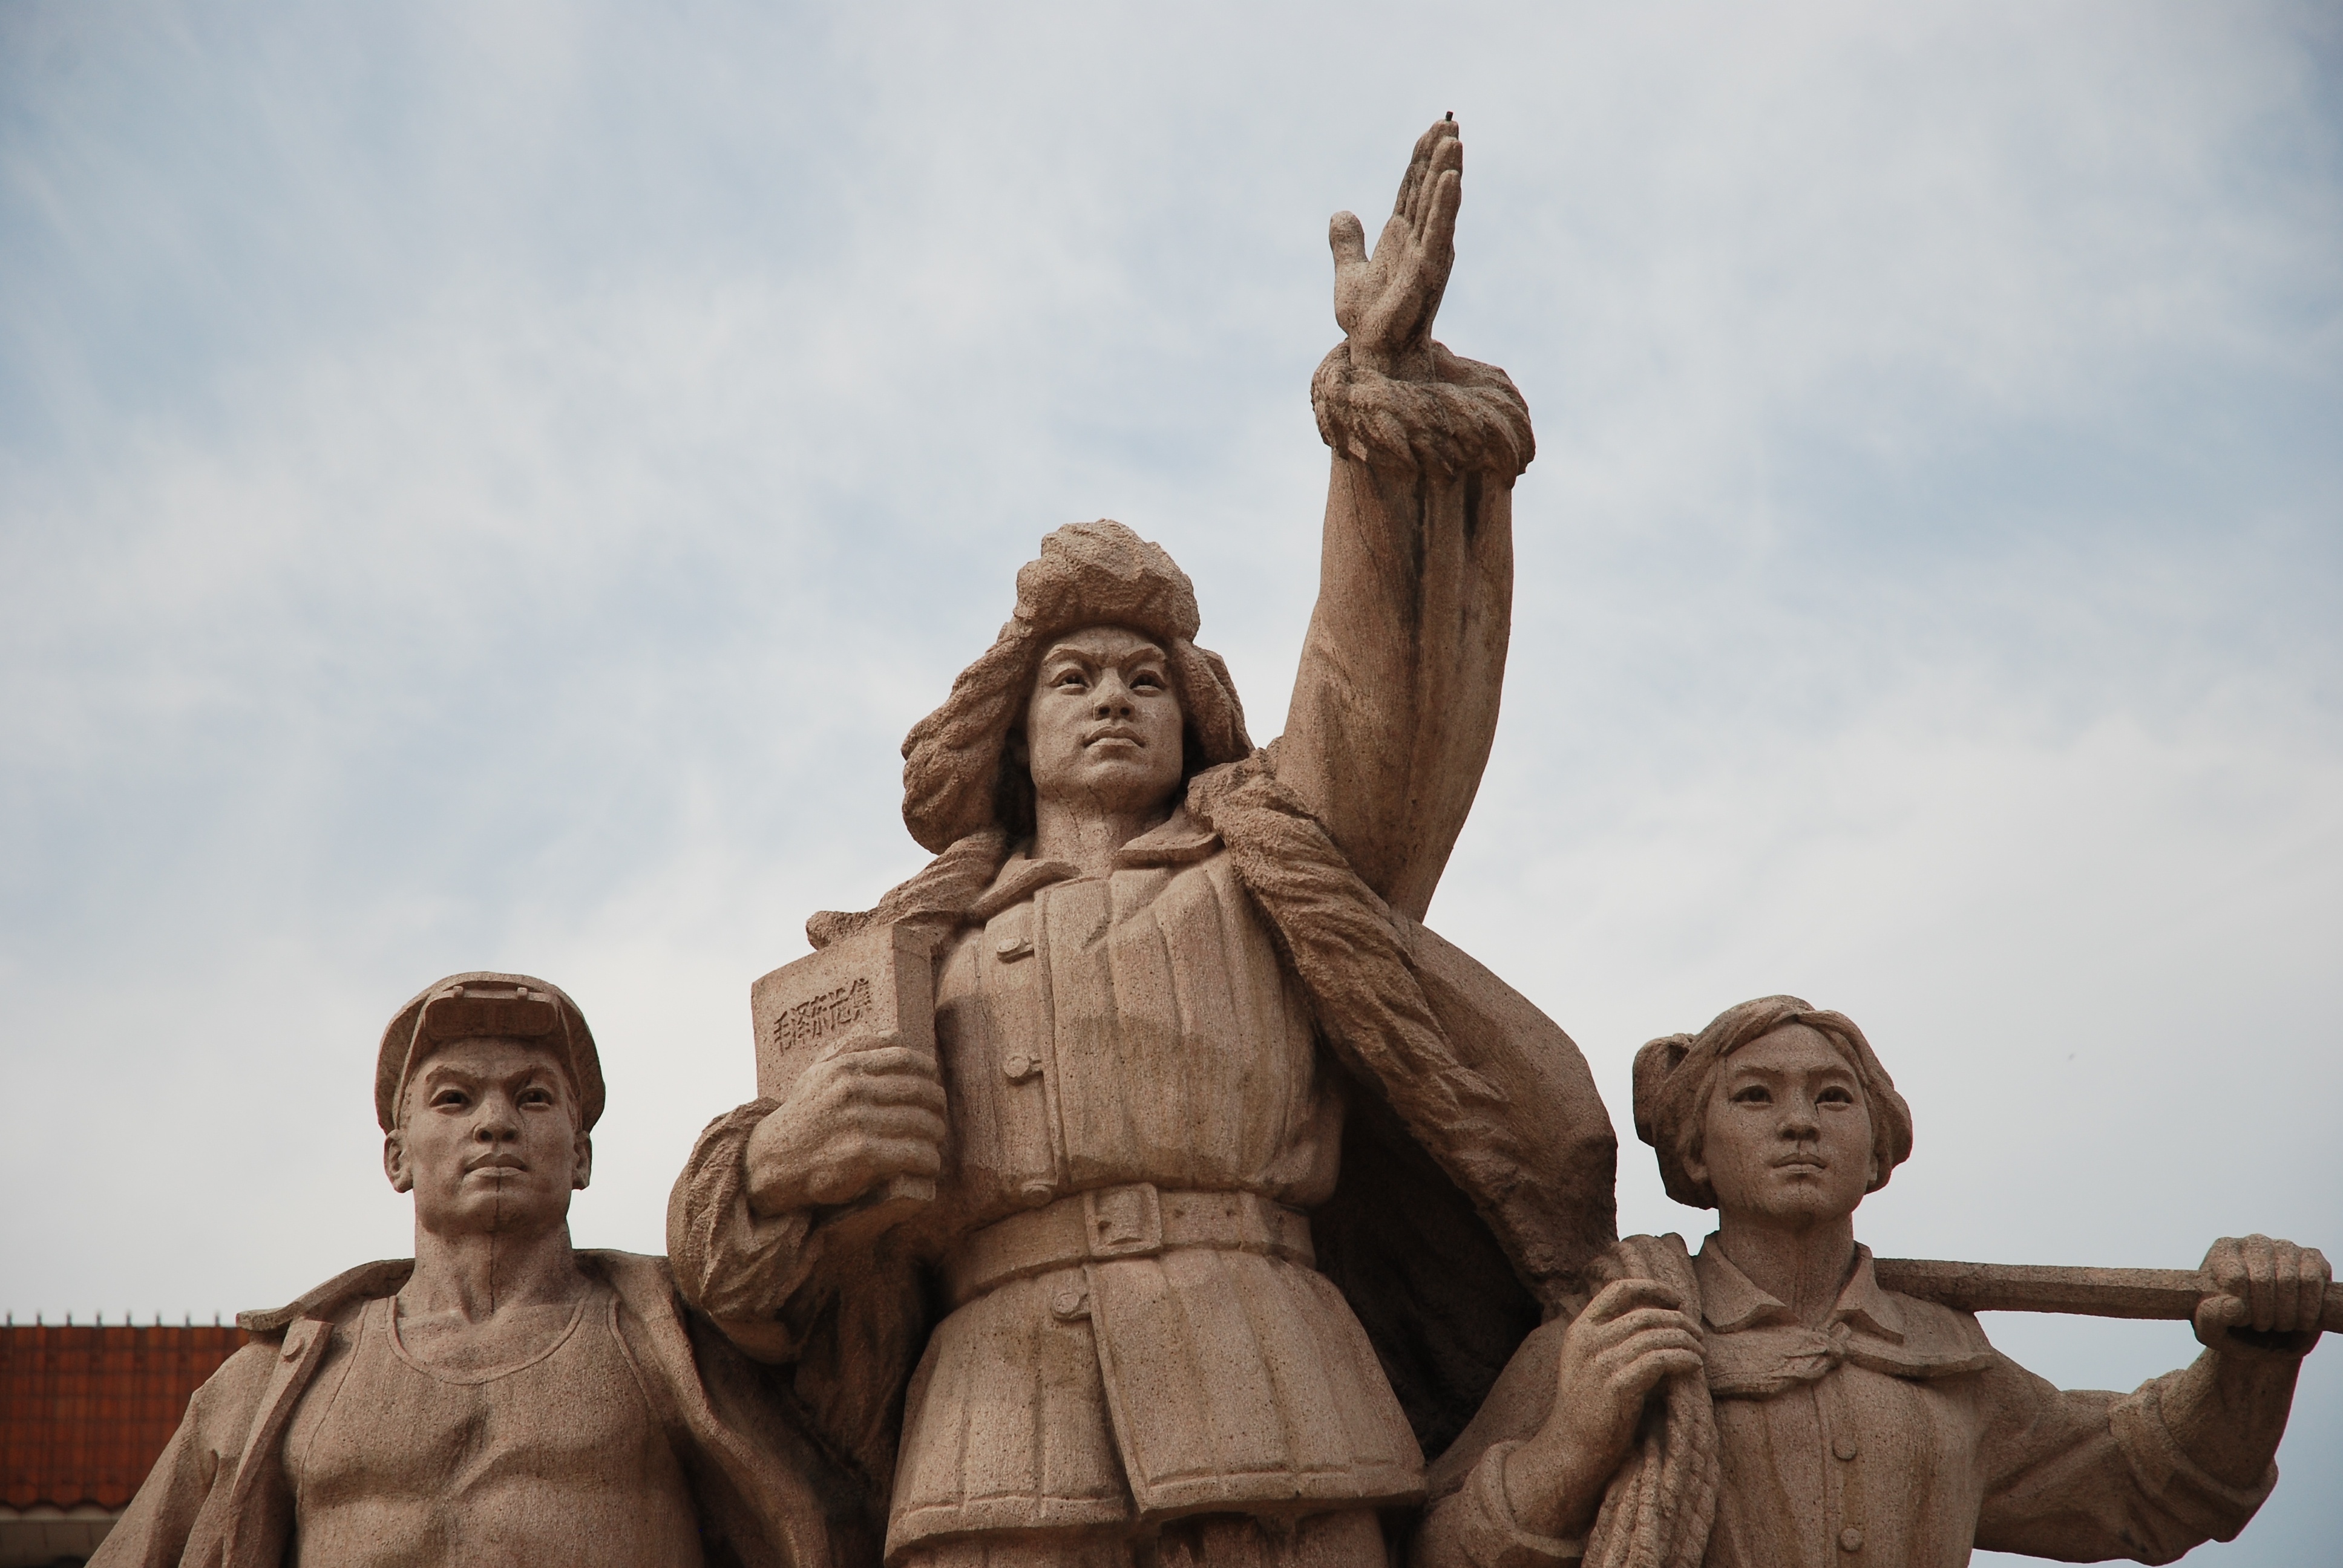
people, monument, statue, religion, sculpture, art, temple, beijing, carving, china, ancient history